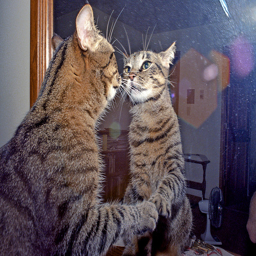
A cat reaches out to touch its reflection in a window.
a cat looks at its reflection in the mirror
A cat standing up looking at itself in the mirror
A cat playing with itself in the mirror.
A cat standing in front of a mirror mounted to a wall.